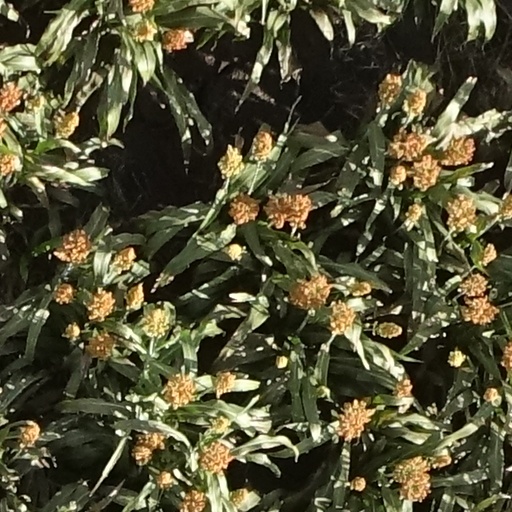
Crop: sorghum